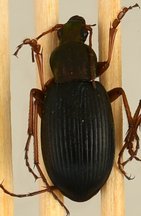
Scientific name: Chlaenius aestivus
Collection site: Smithsonian Environmental Research Center Site (SERC), plot SERC_010